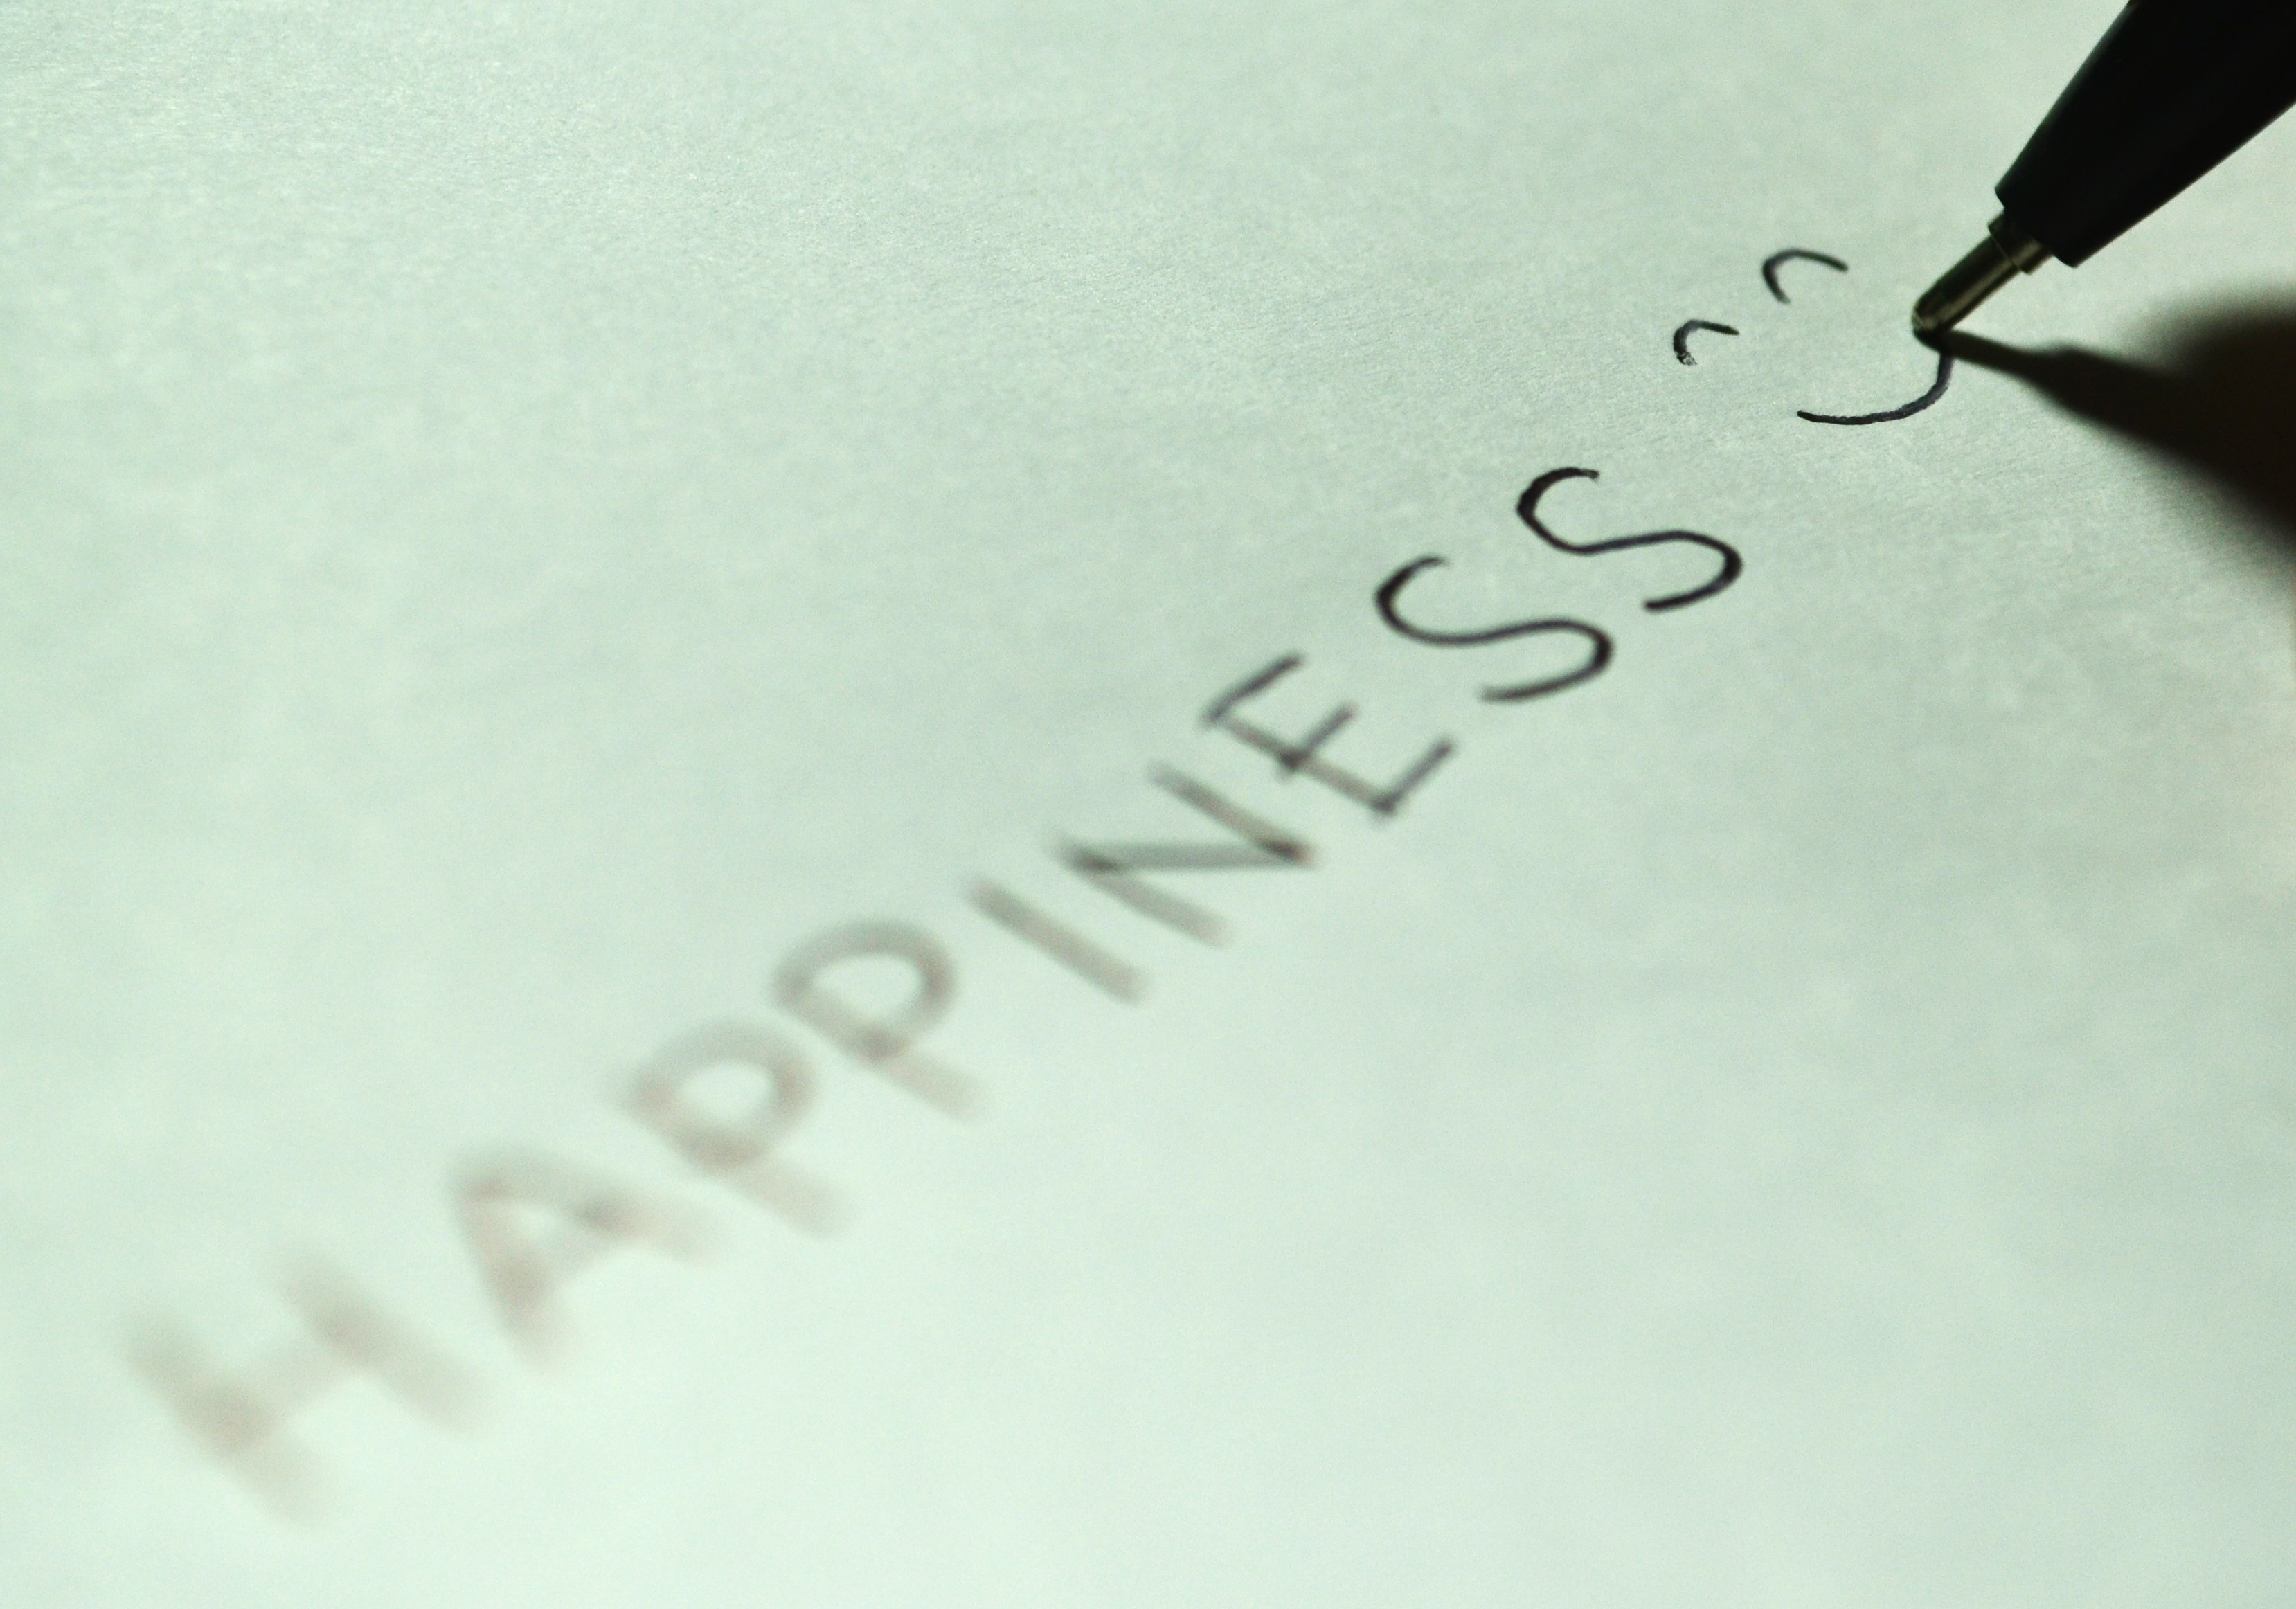
writing, symbol, smiling, smile, write, brand, font, sketch, drawing, happy, happiness, text, handwriting, message, mind, calligraphy, icon, document, attitude, draw, inspirational, glad, positive thinking